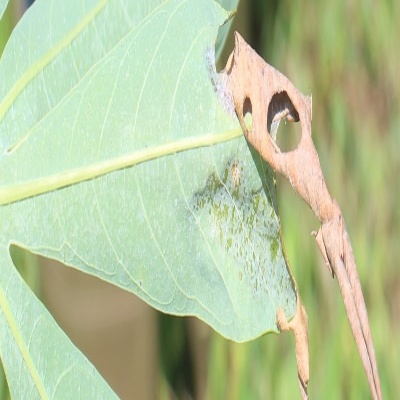
Crop: Cassava
Condition: bacterial blight